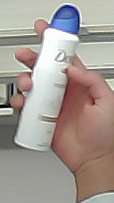
Product: dove_spray